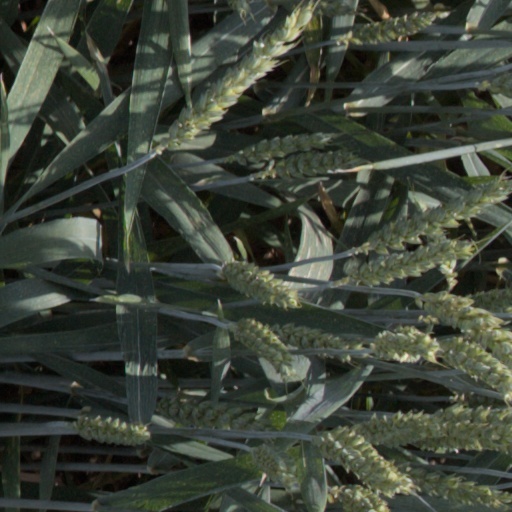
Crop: wheat